Question: Please indicate a possible affordance area of swing_tennis_racket that can be used for holding
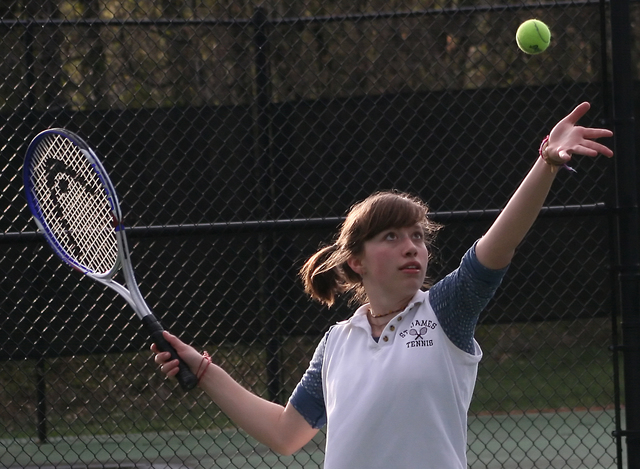
Answer: [103.5, 253, 186.5, 368]